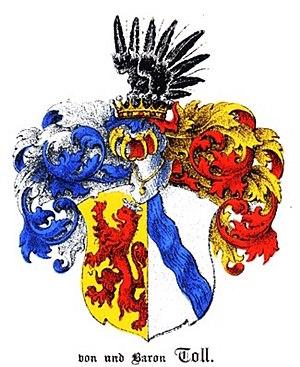
La famille von Toll est une famille de la noblesse allemande de la Baltique. De Dietrich, comte de Hollande elle descend par son arrière-petit-fils Arnold, également comte de Hollande, mort en 1005 dans la bataille de Wackel et époux de Luitgard, fille du duc Otto de Saxe, dont l'un des descendants, le chevalier Floris van Tolne, fils de Tellinc Toulius van Niemansvrient, et seigneur du château fort de Tol près de Rijswijk, reçoit en 1296 la seigneurie d'un château fort près de Leyde qu'il appellera de Toll. C'est l'ancêtre de la famille. Suivront dans sa lignée: Floris II, Floris III, Fredrik, Sebald, Hans et Oswald qui s'établira en 1525 à Wittenberg. N.B. La partie médiévale est la thèse de l'historien Baron Klingspor et d'autres sources, la date de référence de lignée de noblesse pour la famille von Toll reste l'an 1525 qui est authentifié.